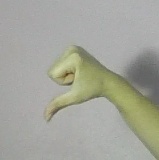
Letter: waw